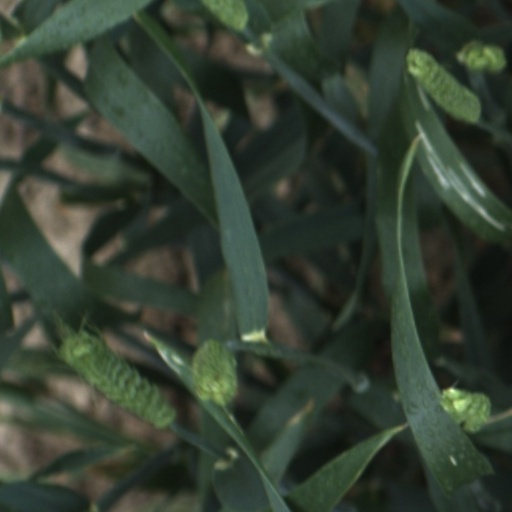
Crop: wheat